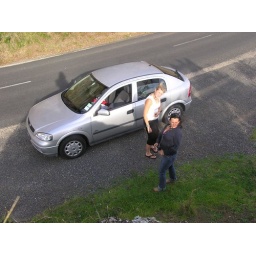
yes i drove on the left side of the road over windy mountain passes and along the coast.